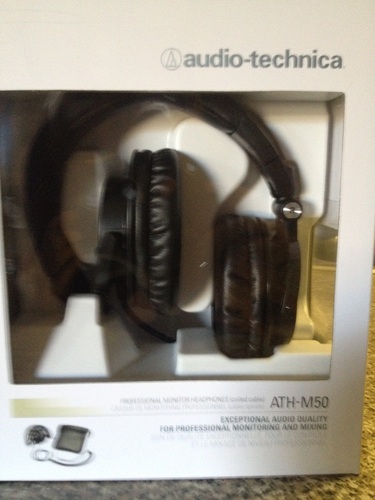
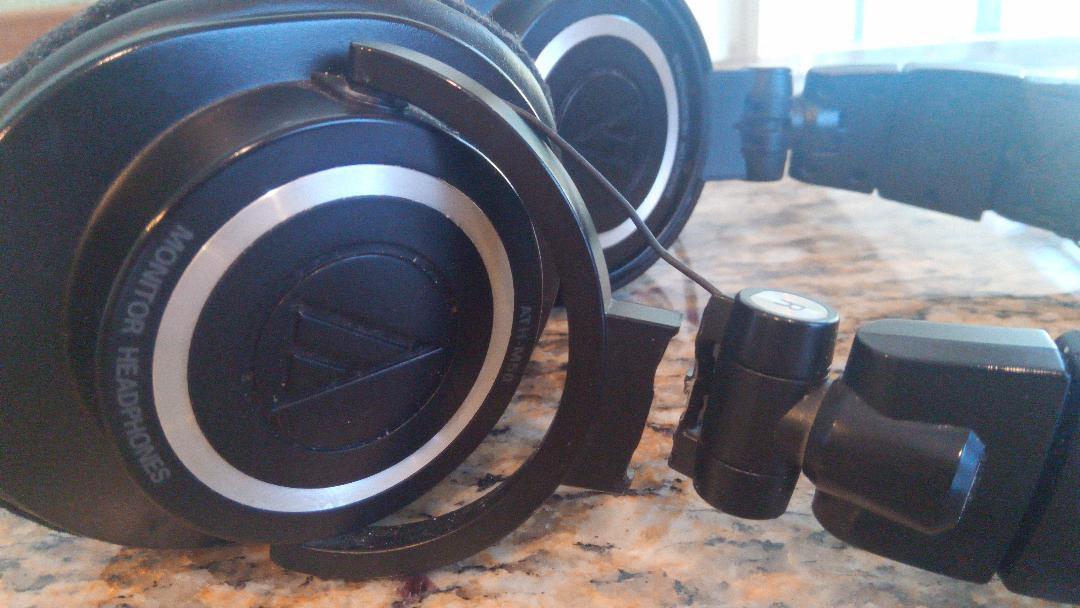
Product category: headphones
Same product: yes